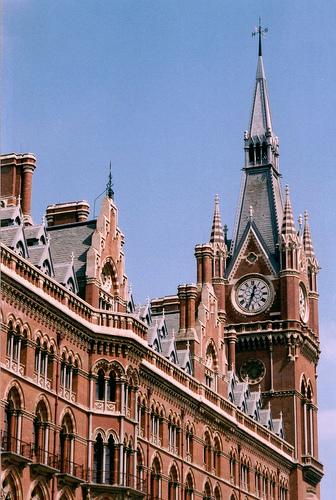
Weather: sun or clear